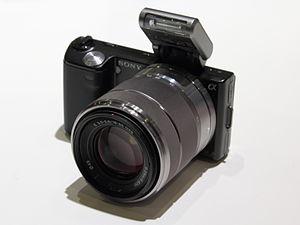
La monture Sony E est une monture d'objectif développée par Sony Alpha à partir de 2010 pour la gamme de cameras vidéo et d’appareils photographiques hybrides NEX et ILCE. Les premiers boîtiers à en être équipés furent les Sony NEX-3 et 5, suivis par les caméras serie NEX-VG 10/20/30. Cette monture a un tirage mécanique de 18 mm et un diamètre interne de 46,1 mm.
Un appareil photographique est un objet permettant la capture de vues d'objets réels, en deux dimensions ou en relief.
Les Sony Alpha NEX-5 sont une série d'appareil photographique hybride semi-expert de monture E destiné aux amateurs débutants ou éclairés produits entre 2010 et 2014 par Sony Alpha. Cette série se compose de quatre modèles : le NEX-5, le NEX-5N, le NEX-5R et le NEX-5T. Cette série est partiellement remplacée par la nomenclature ILCE-5x00, en particulier à la sortie de l'Alpha 5100.